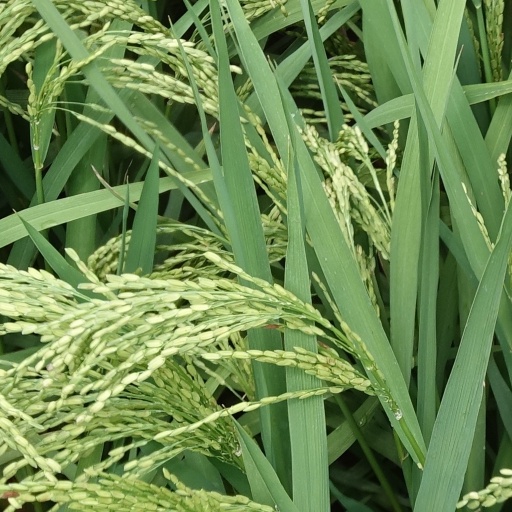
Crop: rice